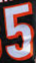
Number: 5